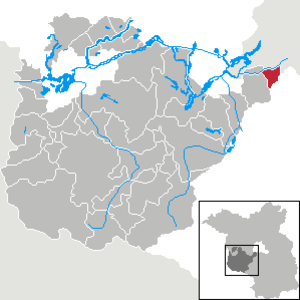
Teltow
Kort
Teltow er en by i landkreis Potsdam-Mittelmark i den tyske delstat Brandenburg. Den er nærmest sammenvokset med de sydlige bydele af Berlin, Zehlendorf og Steglitz, der kun ligger 17 km væk. Den ligger ved den 37 km lange Teltowkanal.